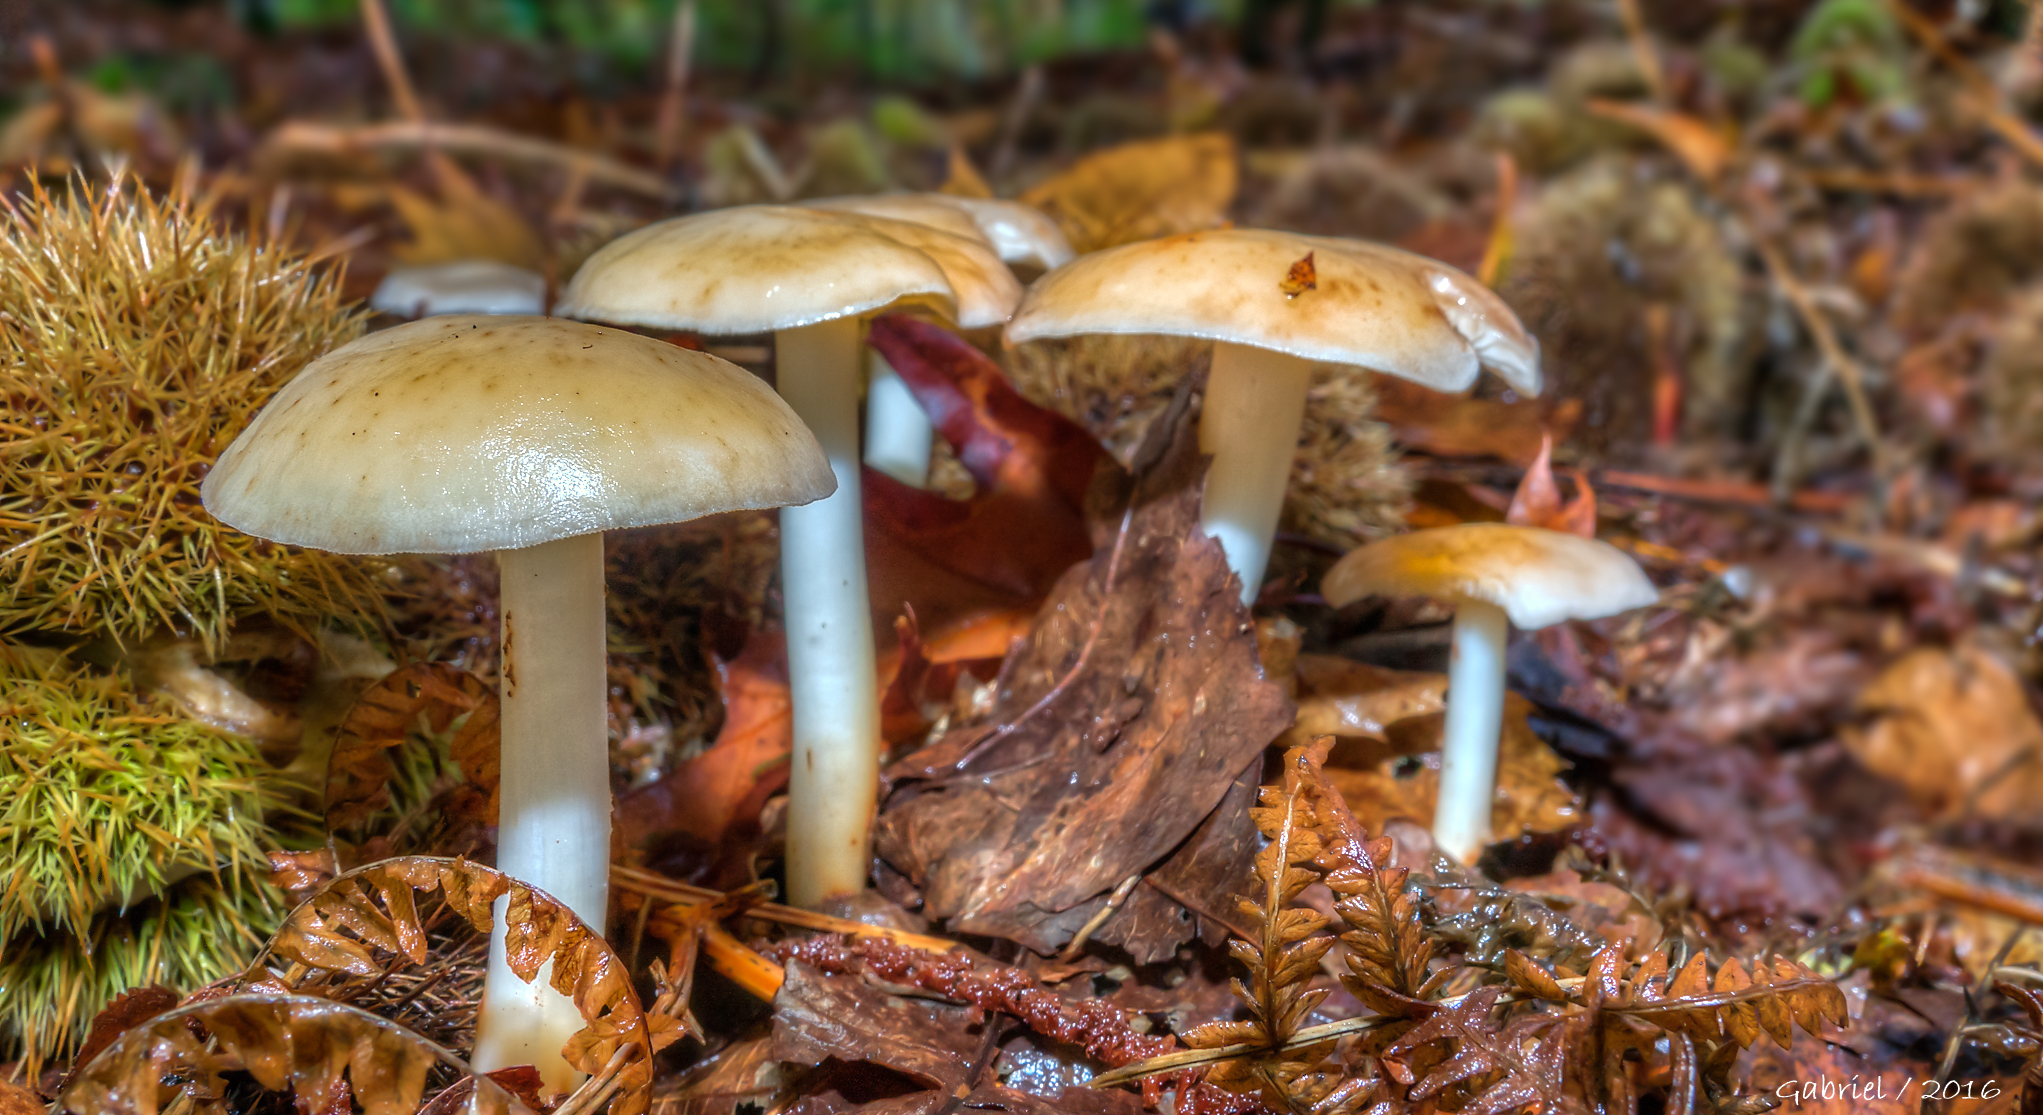
nature, forest, macro, autumn, mushroom, flora, season, fauna, fungus, mushrooms, naturaleza, setas, woodland, habitat, agaric, bolete, ggl1, gaby1, xovesphoto, sonydscrx10iii, sonyrx10iii, rx10iii, rx10m3, macro photography, matsutake, edible mushroom, medicinal mushroom, agaricomycetes, agaricaceae, penny bun